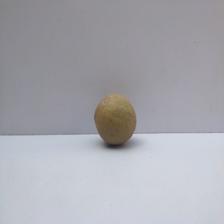
Size: Small